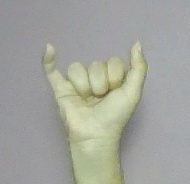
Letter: ya